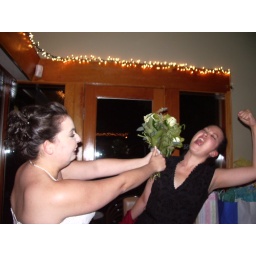
Mindy the bride smashes me in the face with her bouquet